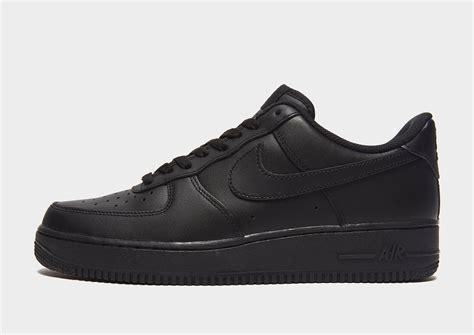
Brand: Nike
Model: Air Force 1